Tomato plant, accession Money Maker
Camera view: horizontal (90 deg, fisheye); turntable rotation: 330 degrees
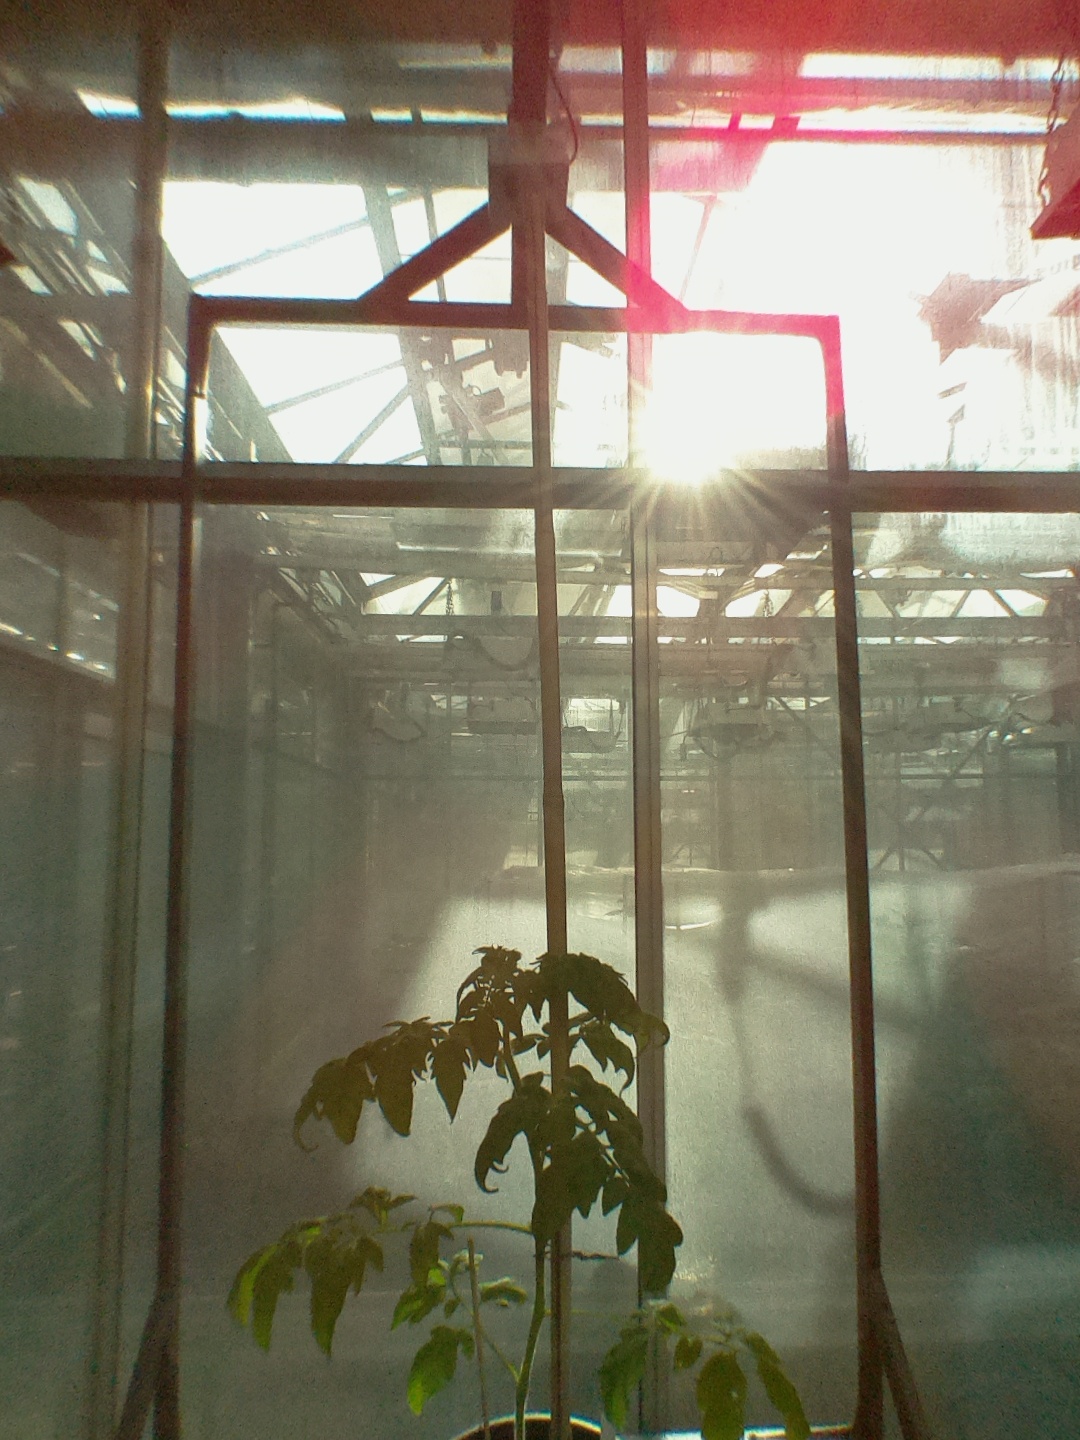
BBCH growth stage 15: 10 of true leaves visible